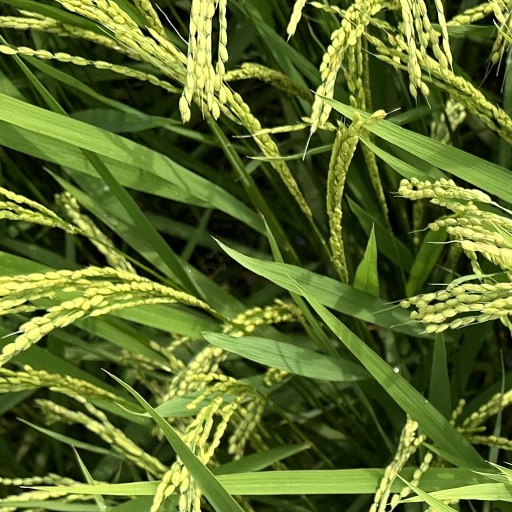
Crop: rice